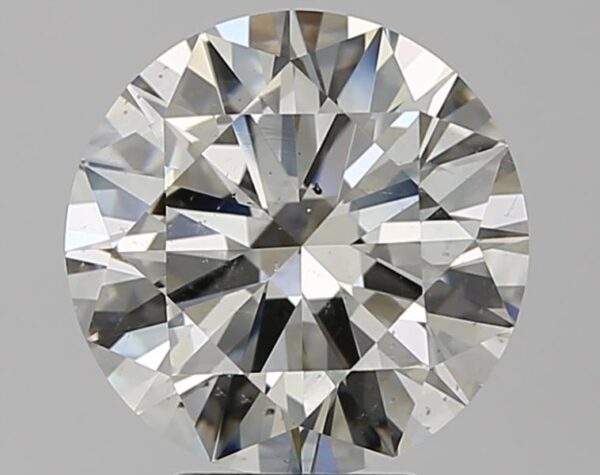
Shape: round
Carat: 3.9
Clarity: SI1
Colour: K
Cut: EX
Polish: EX
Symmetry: EX
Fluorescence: F
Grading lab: GIA
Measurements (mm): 10.19 x 10.24 x 6.08